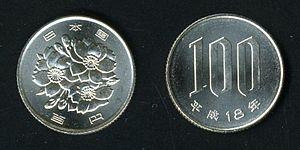
Le yen est la monnaie officielle du Japon.